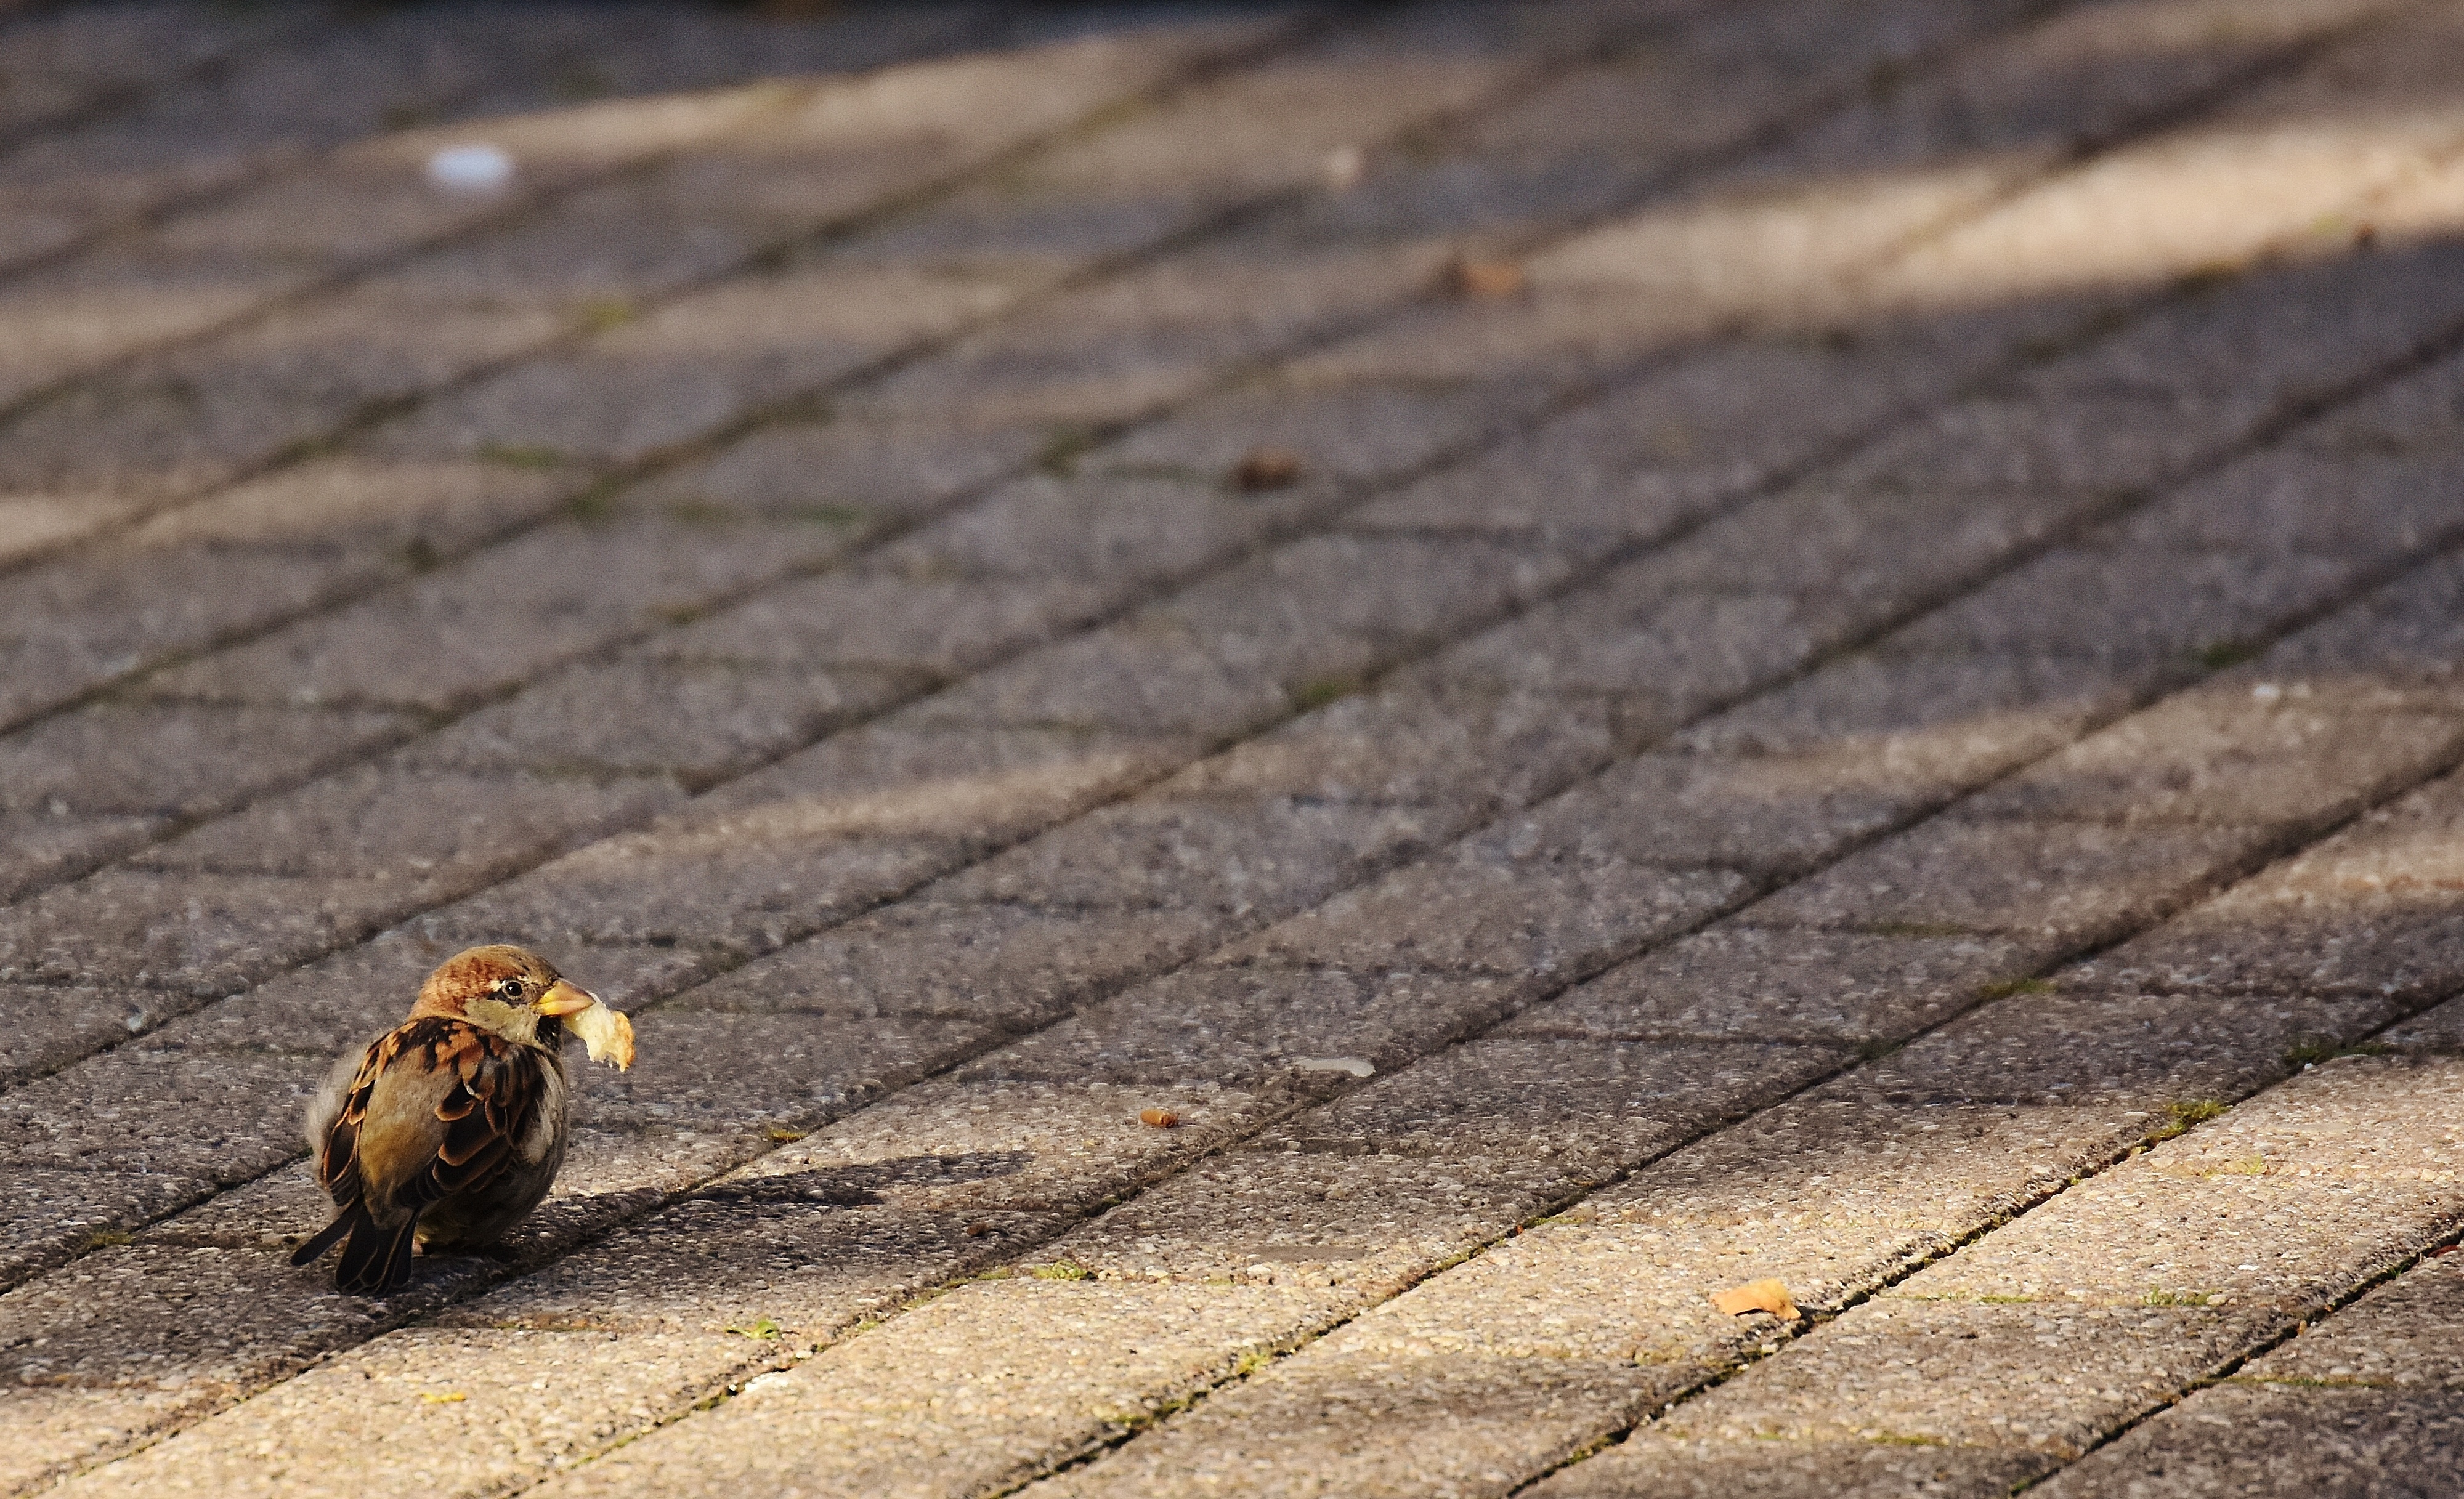
nature, bird, wing, leaf, animal, cute, wildlife, young, insect, small, soil, yellow, close, fauna, plumage, birds, sparrow, foraging, sparrows, macro photography, sperling, perching bird